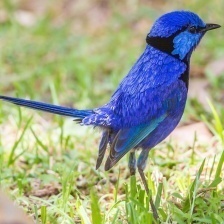
Species: SPLENDID WREN
Scientific name: MALURUS SPLENDENS